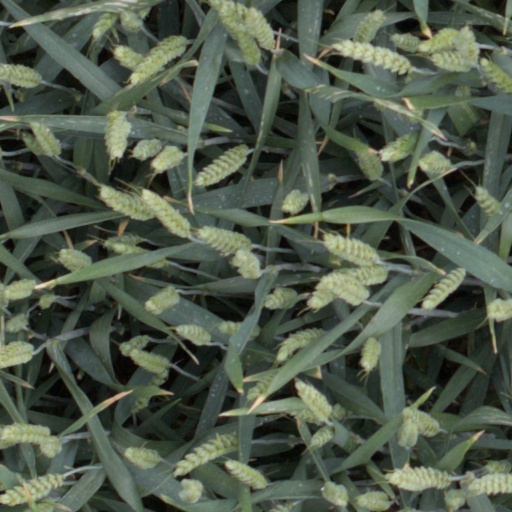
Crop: wheat